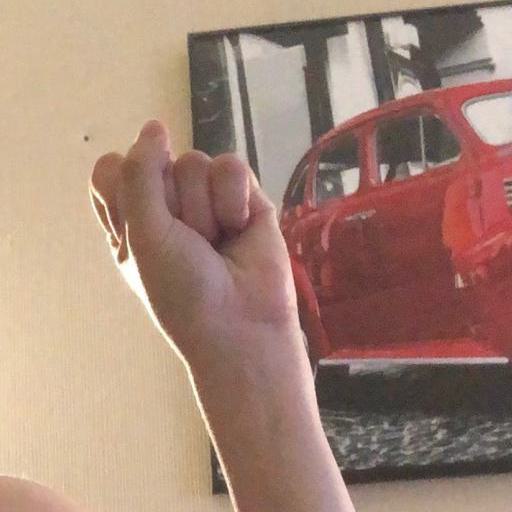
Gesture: fist